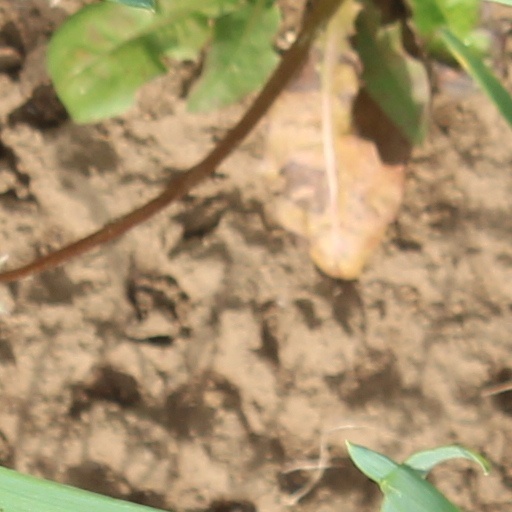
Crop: wheat